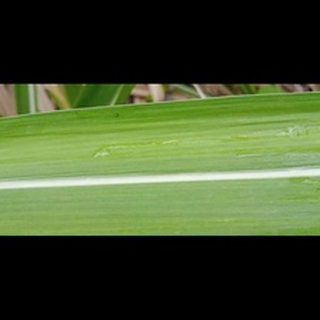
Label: healthy_sugarcane